Seligman Unified School District

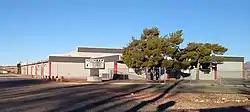
Seligman Unified School

Seligman Unified School District is a school district headquartered in Seligman, Arizona. It includes Seligman Elementary School and Seligman High School.